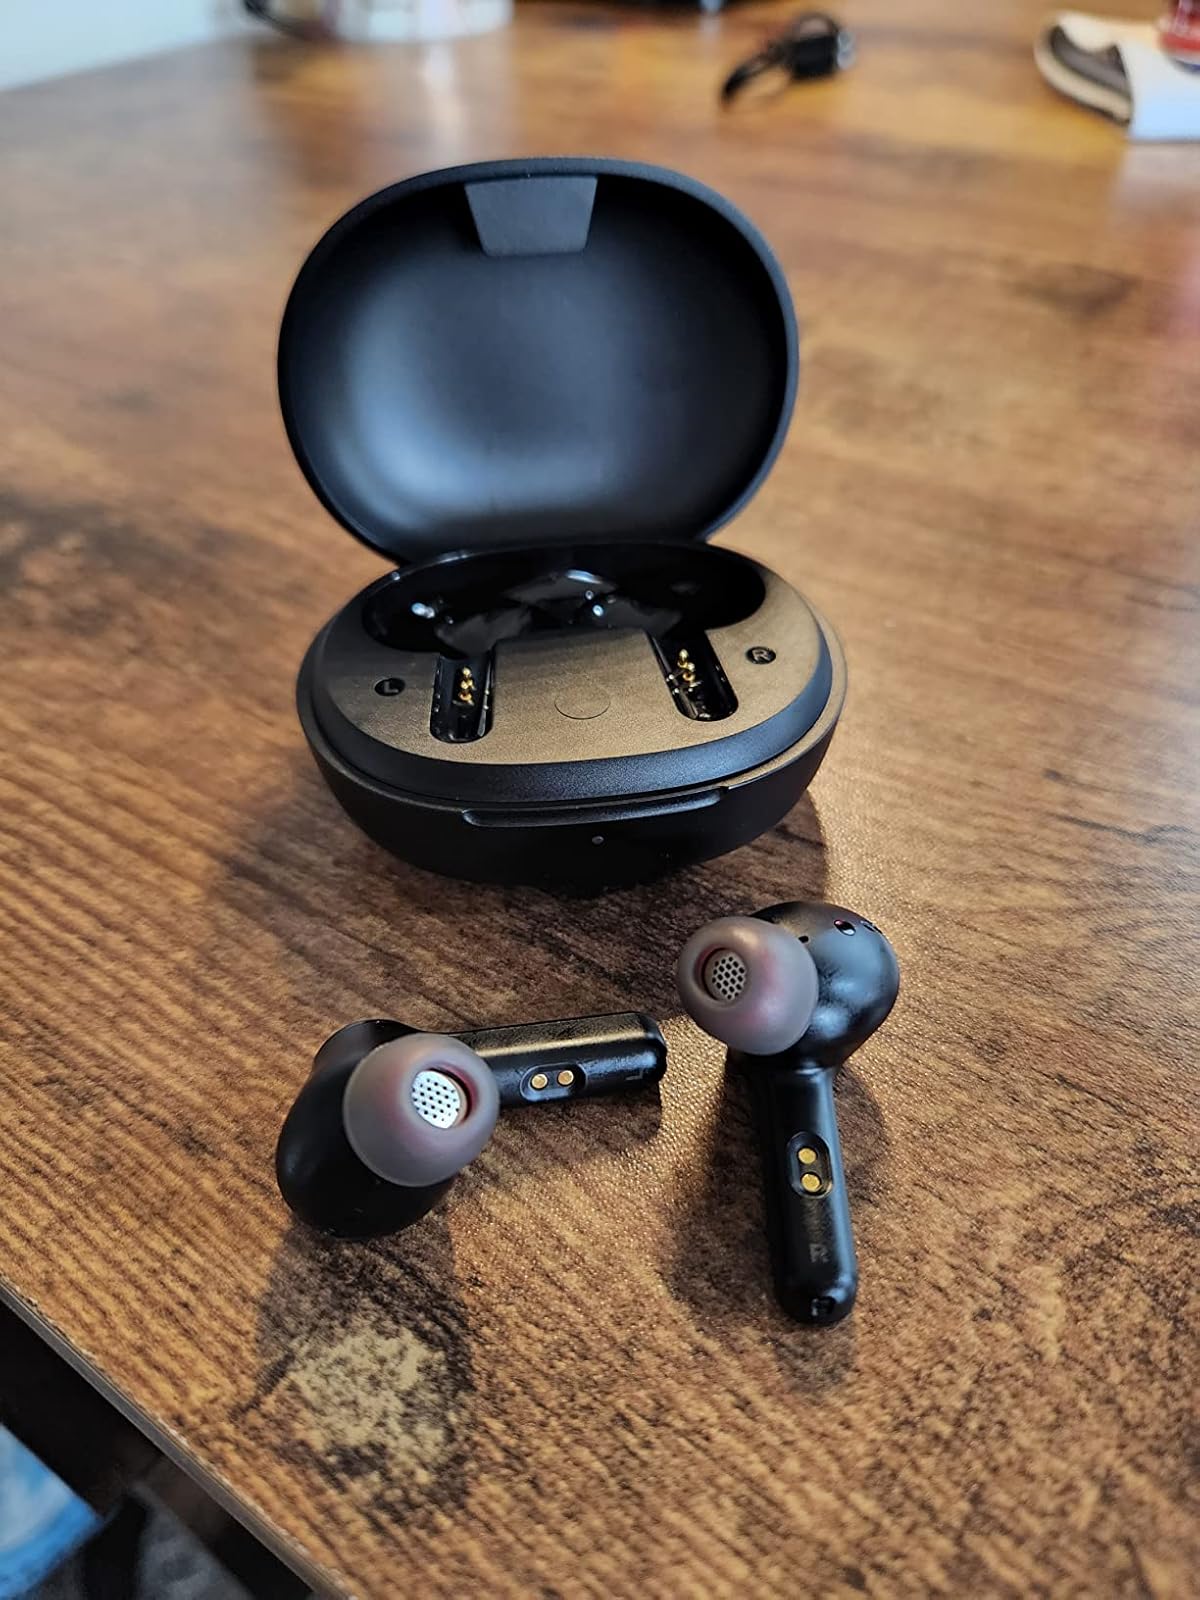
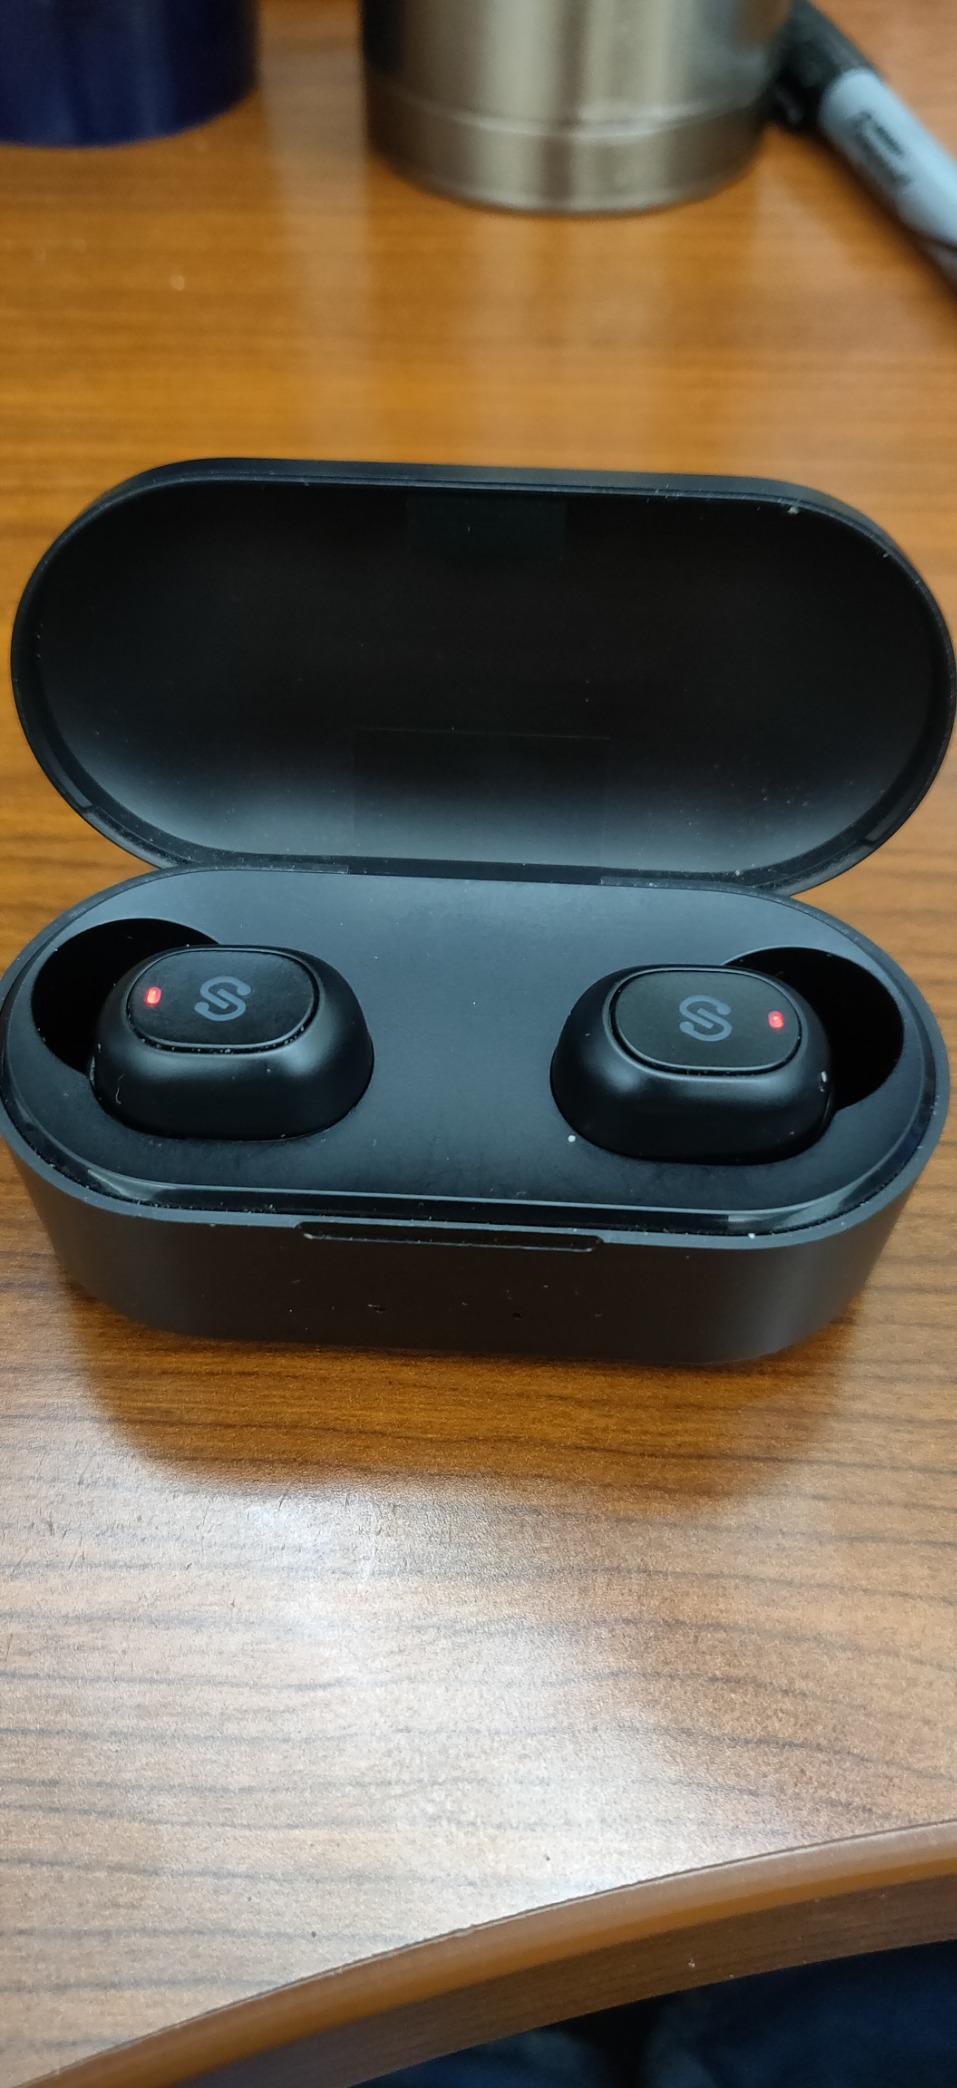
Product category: earbuds
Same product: no